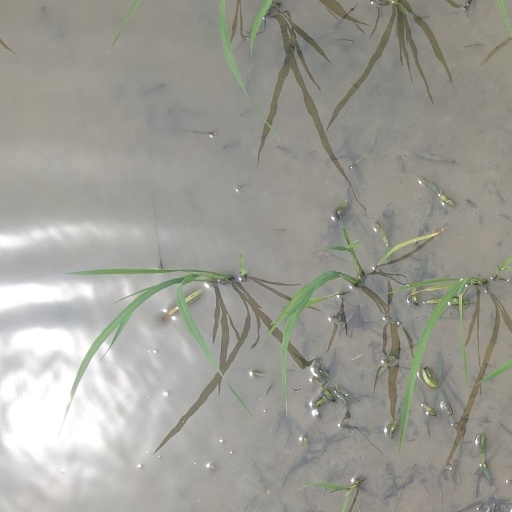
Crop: rice